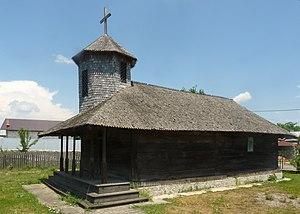
Balta Doamnei est une commune roumaine du județ de Prahova, dans la région historique de Valachie et dans la région de développement du Sud.